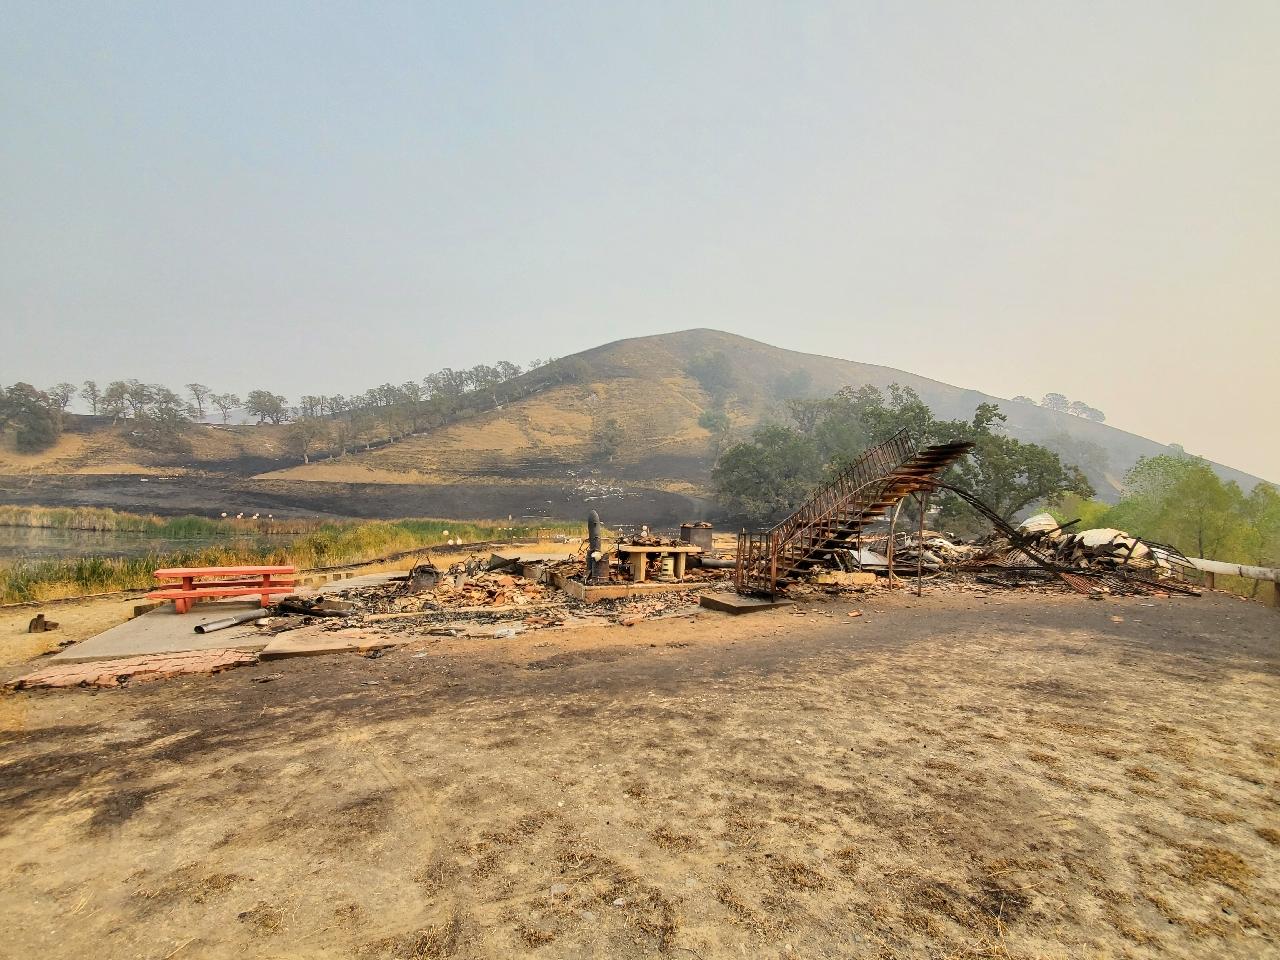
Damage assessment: destroyed